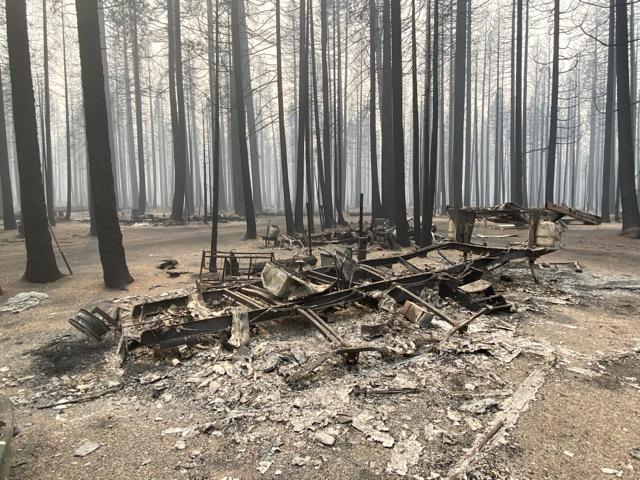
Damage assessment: destroyed